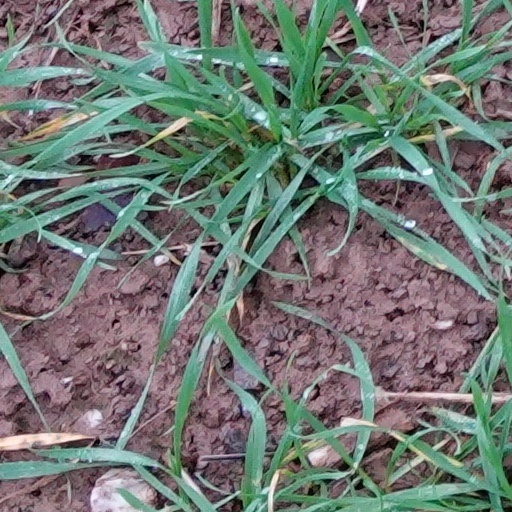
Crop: wheat